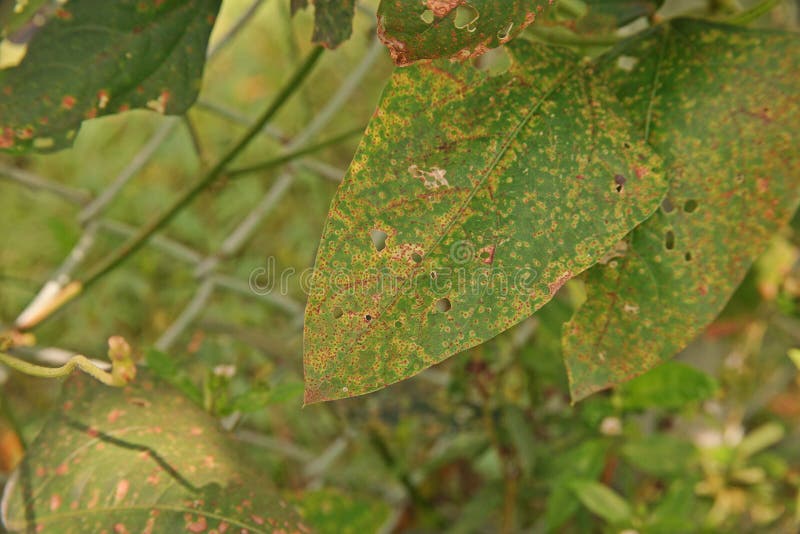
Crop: unknown
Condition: bean_bean_rust